LGA 2011

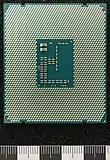
A Haswell-E CPU

Desktop processors compatible with LGA 2011, 2011–3 socket are Sandy Bridge-E, Ivy Bridge-E, Haswell-E and Broadwell-E.